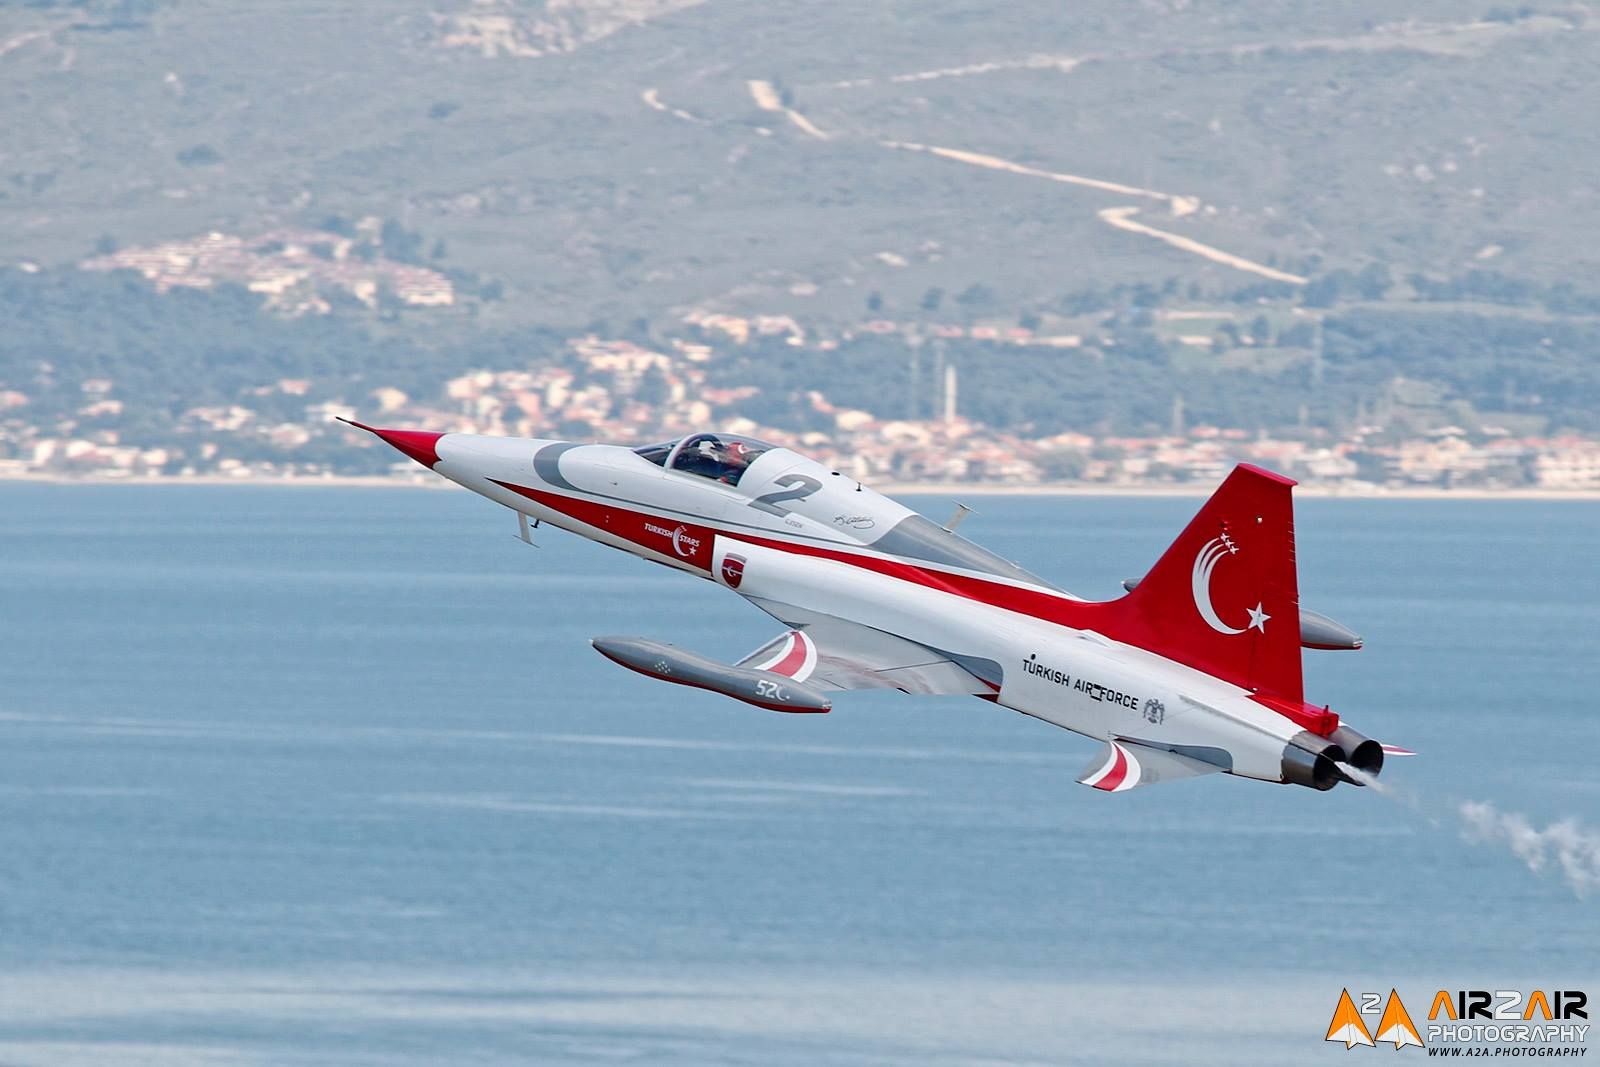
Vehicle type: Planes